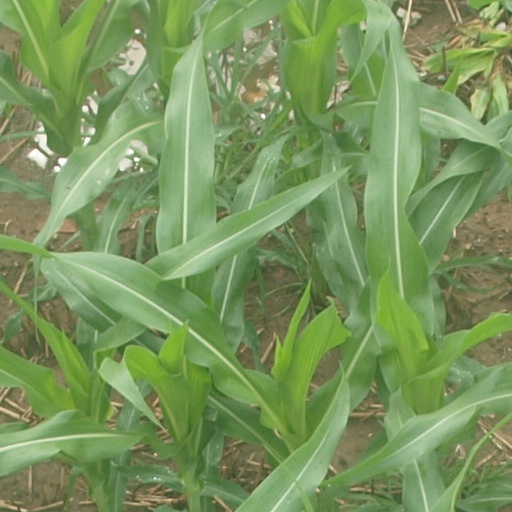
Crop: maize; corn